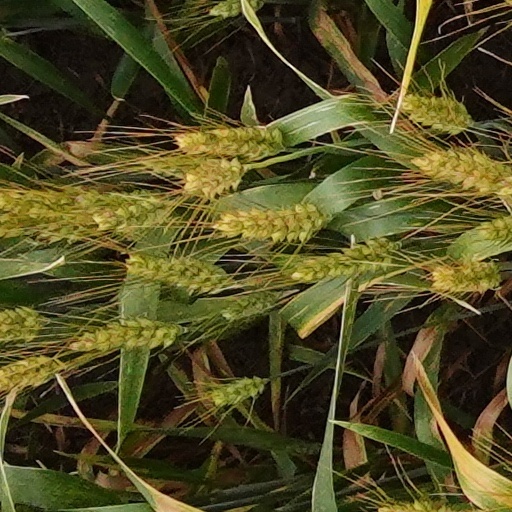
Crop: wheat